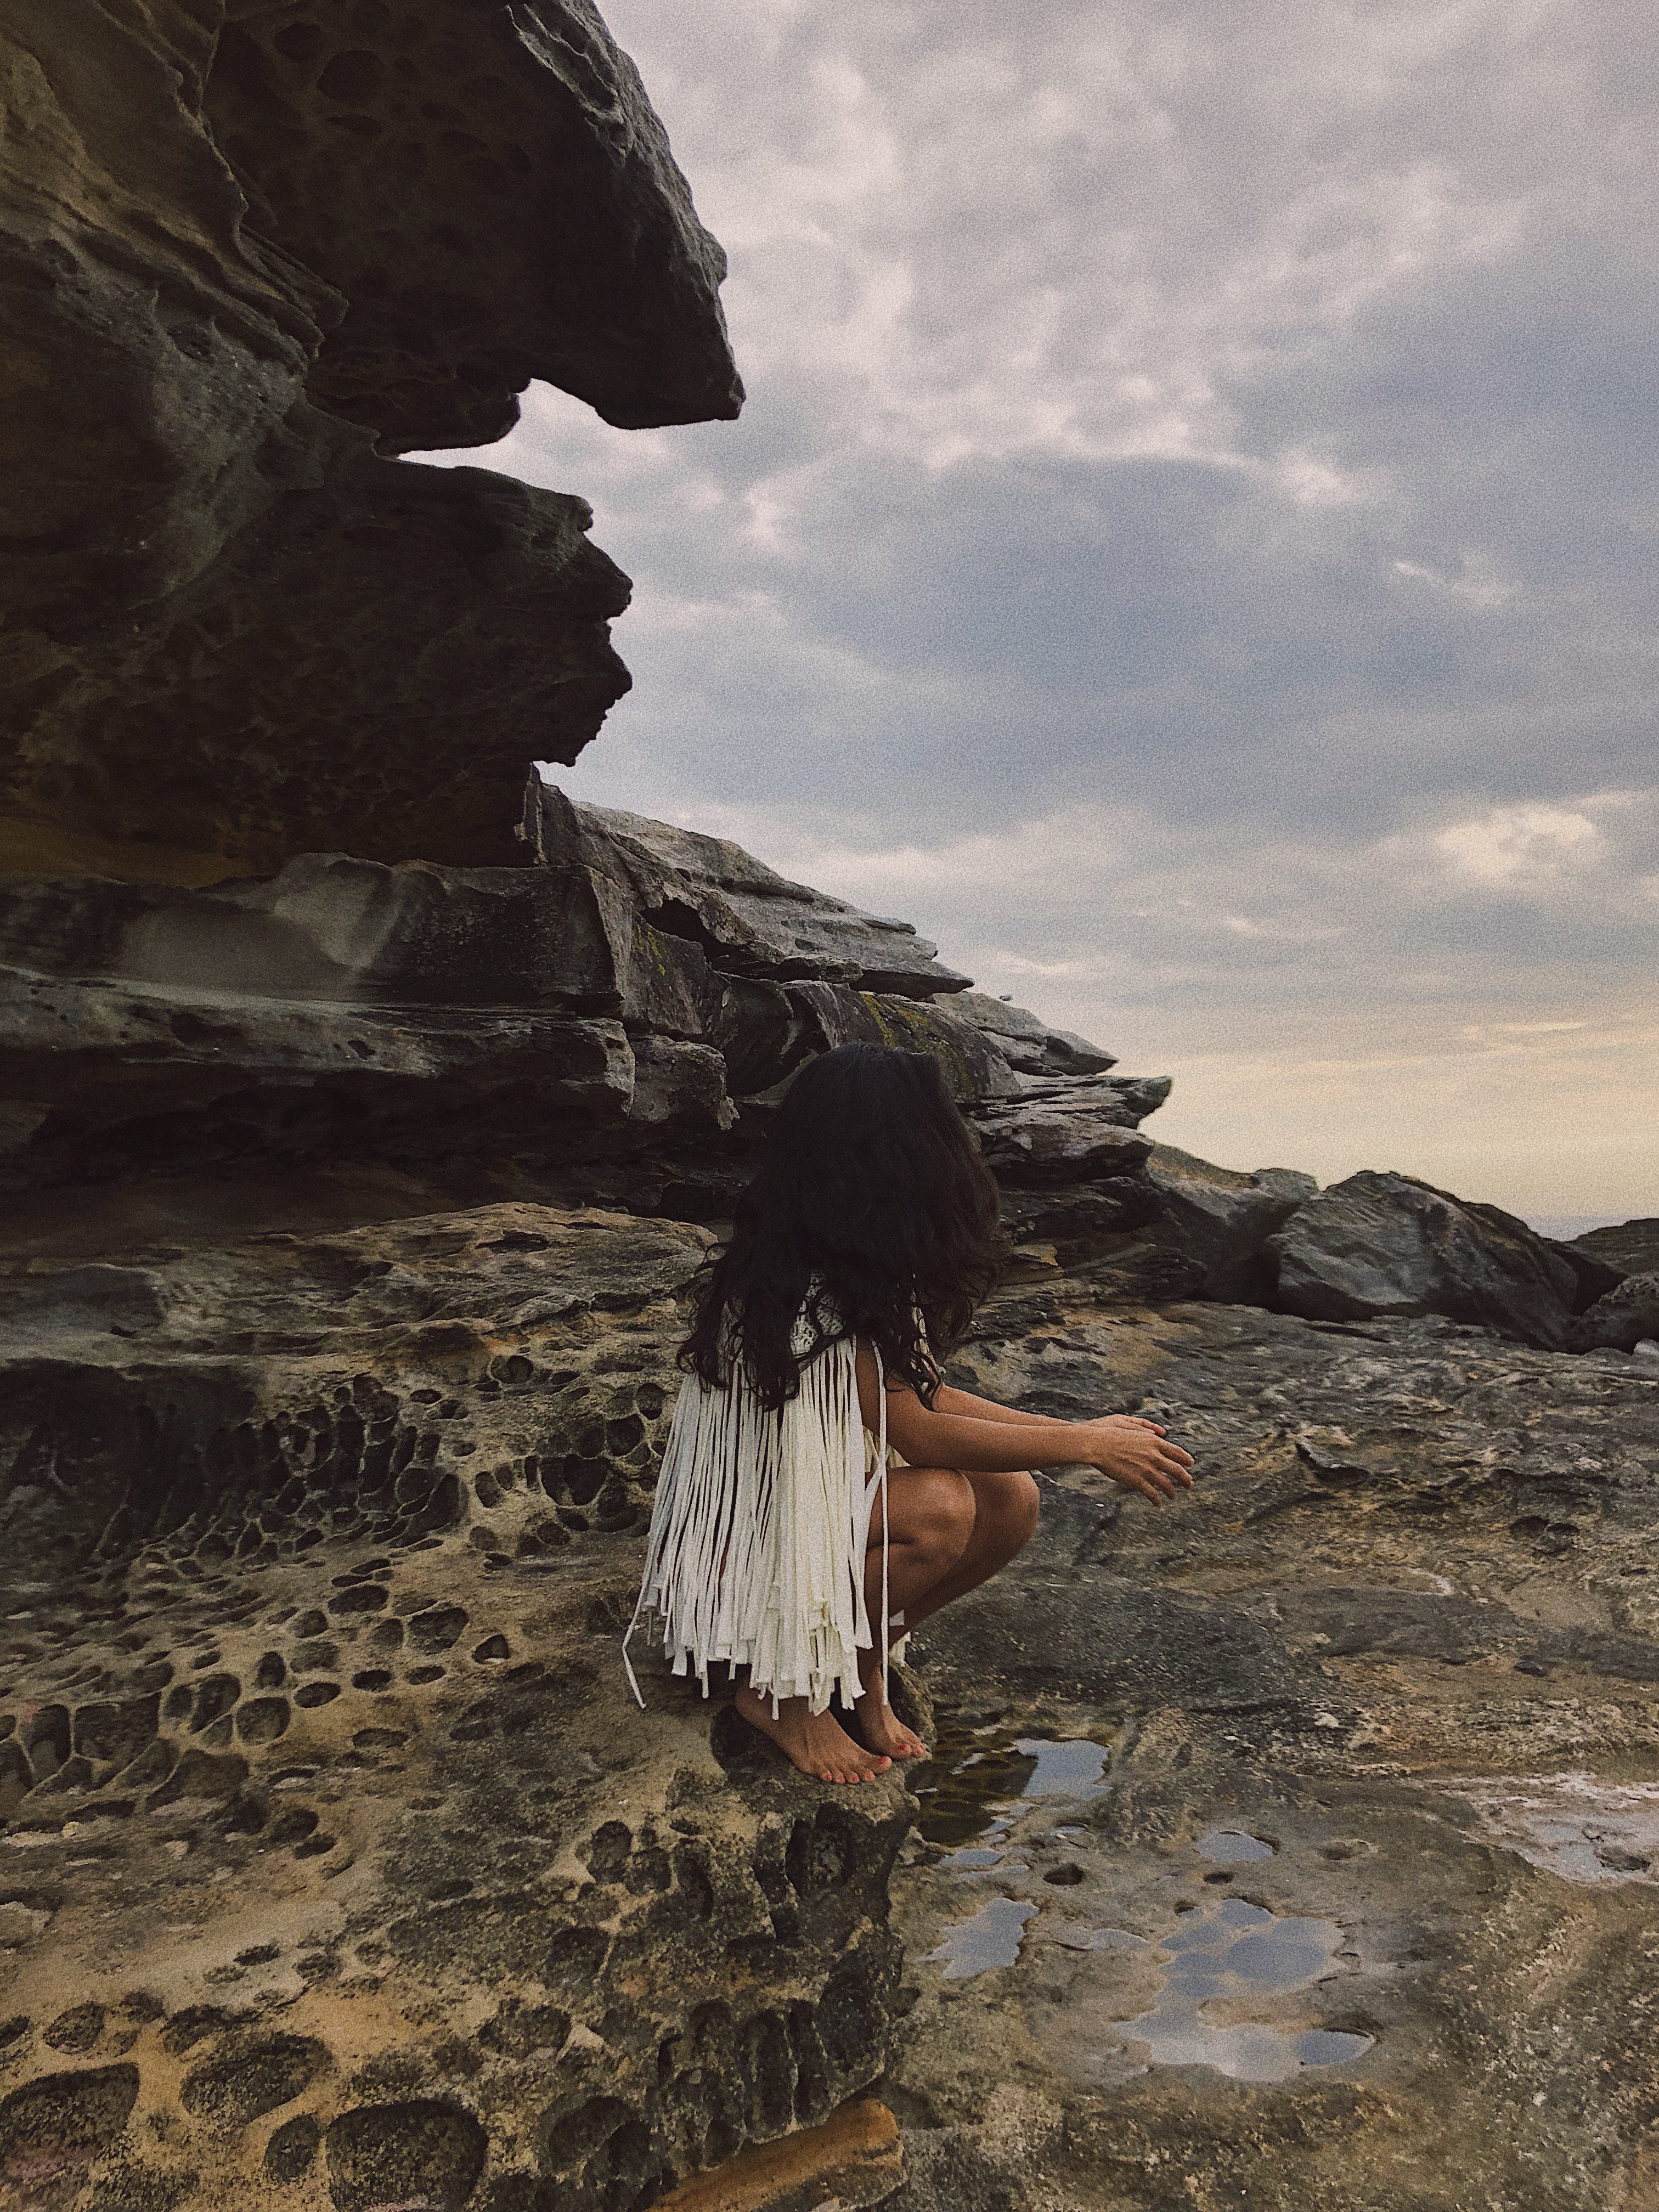
rock, sky, water, formation, geology, tree, photography, landscape, terrain, cliff, adventure, sea, cloud, recreation, coast